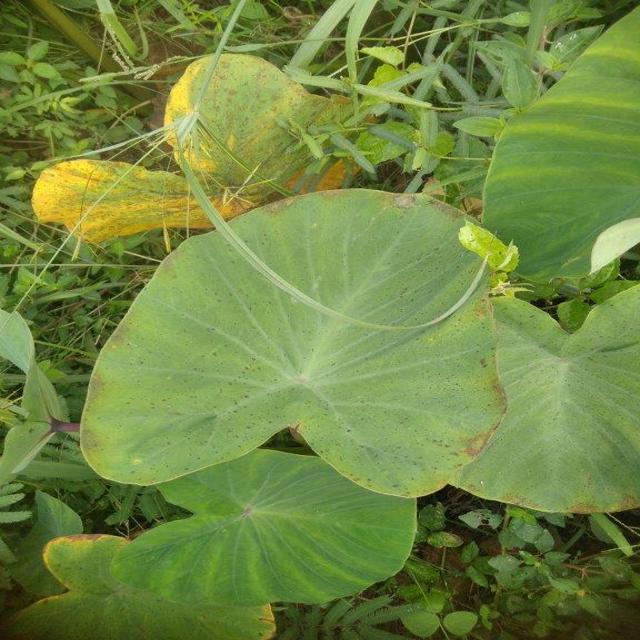
Label: Early_Blight